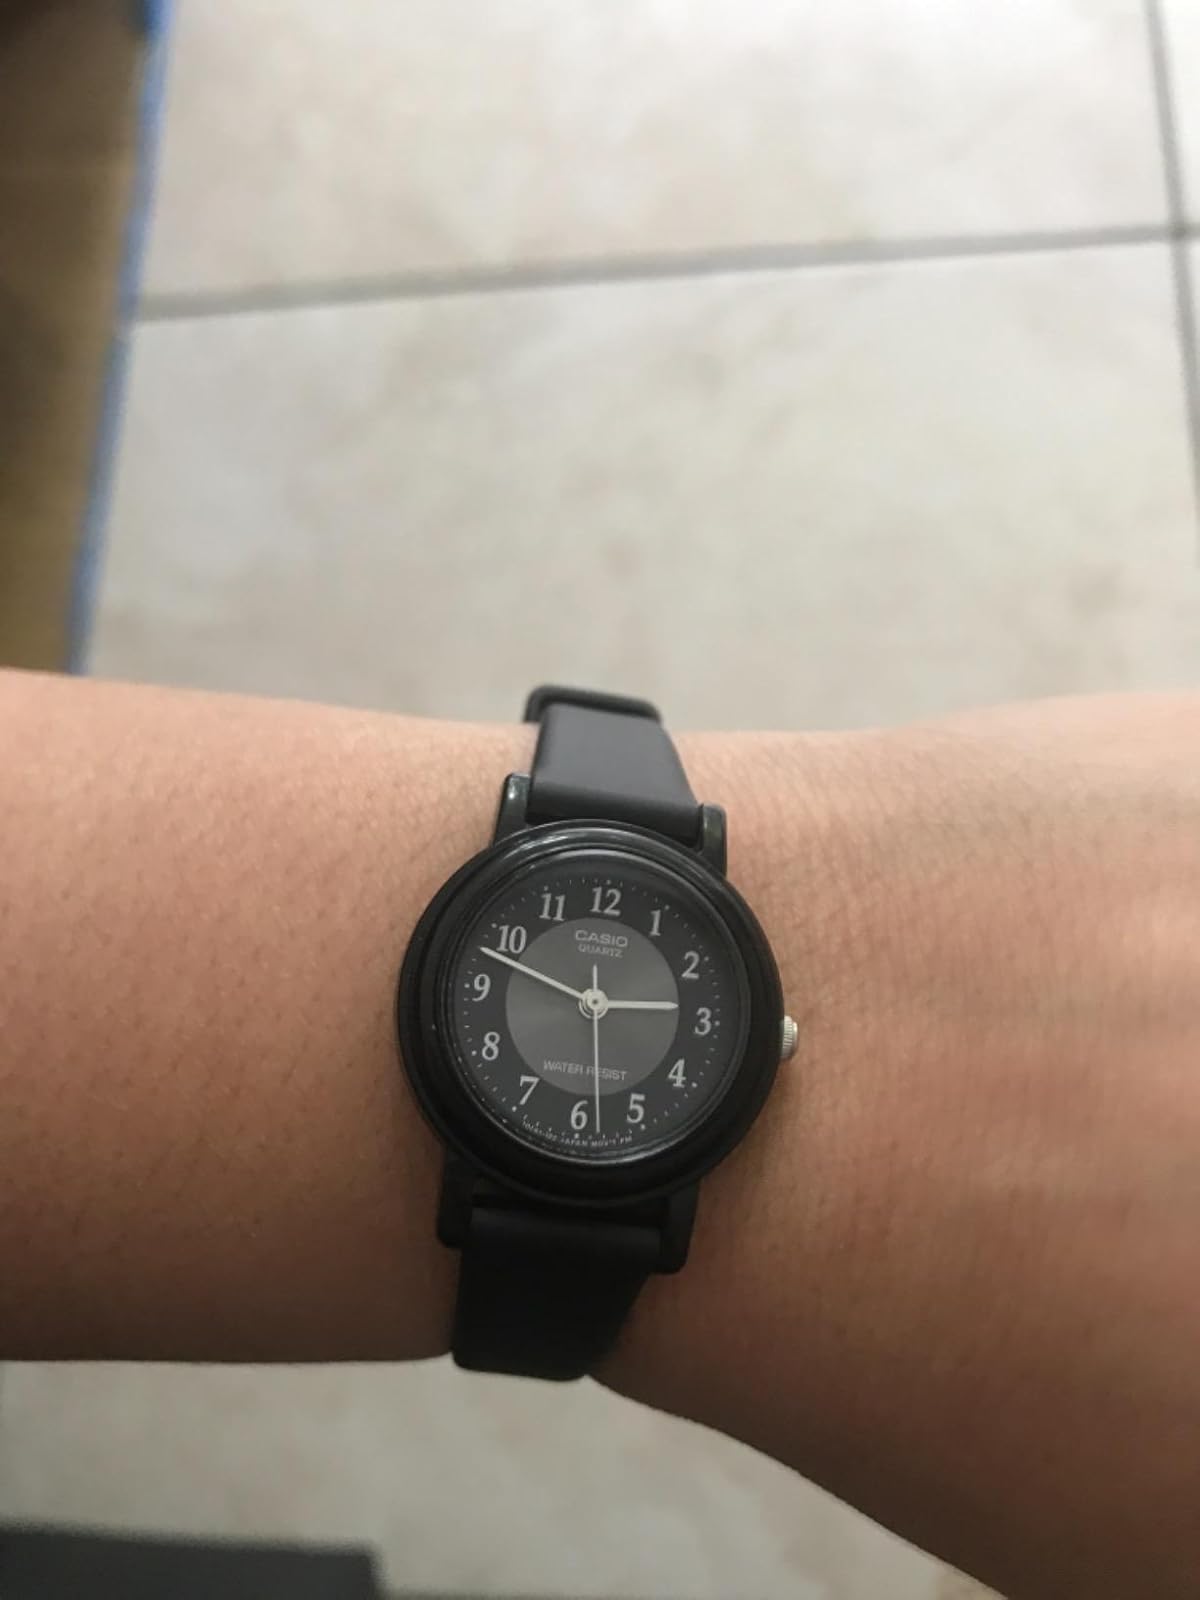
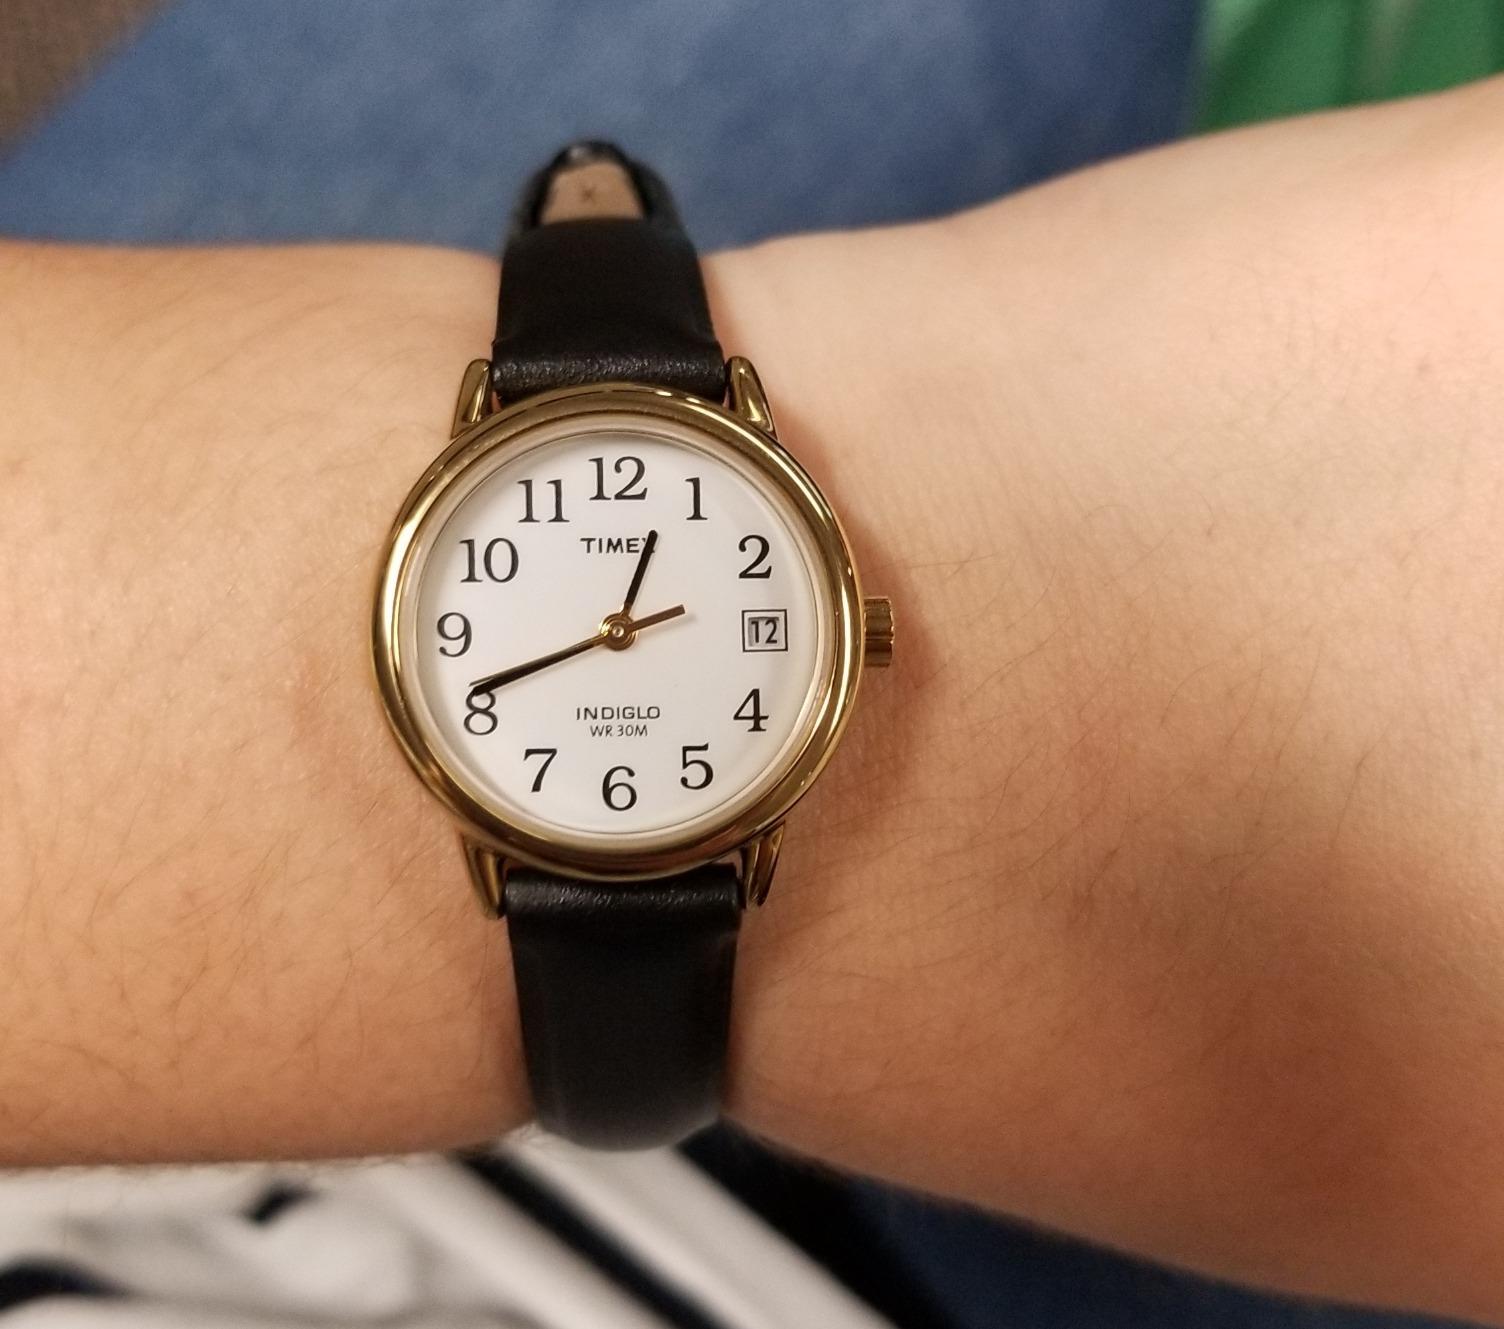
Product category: accessories_watch
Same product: no